Wonsan-Sunchon UFO incident

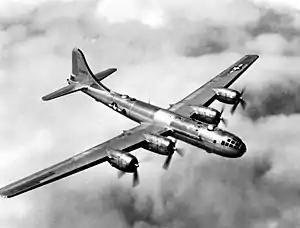
A B-29 in flight

On the night of January 29, 1952, around midnight, a B-29 Superfortress was travelling at 20,000 feet over Wonsan when the rear gunner and fire control man in the waist of the plane both spotted an unusual orange light. They described the light as globe- or disc-shaped, which occasionally emitted blue flames like those of a cooking stove. They estimated the light was about three feet in diameter, though they could not be sure of its distance and thus, its size. The object reportedly remained near the bomber for at least five minutes, during which the bomber was travelling as 200 mile-per-hour.